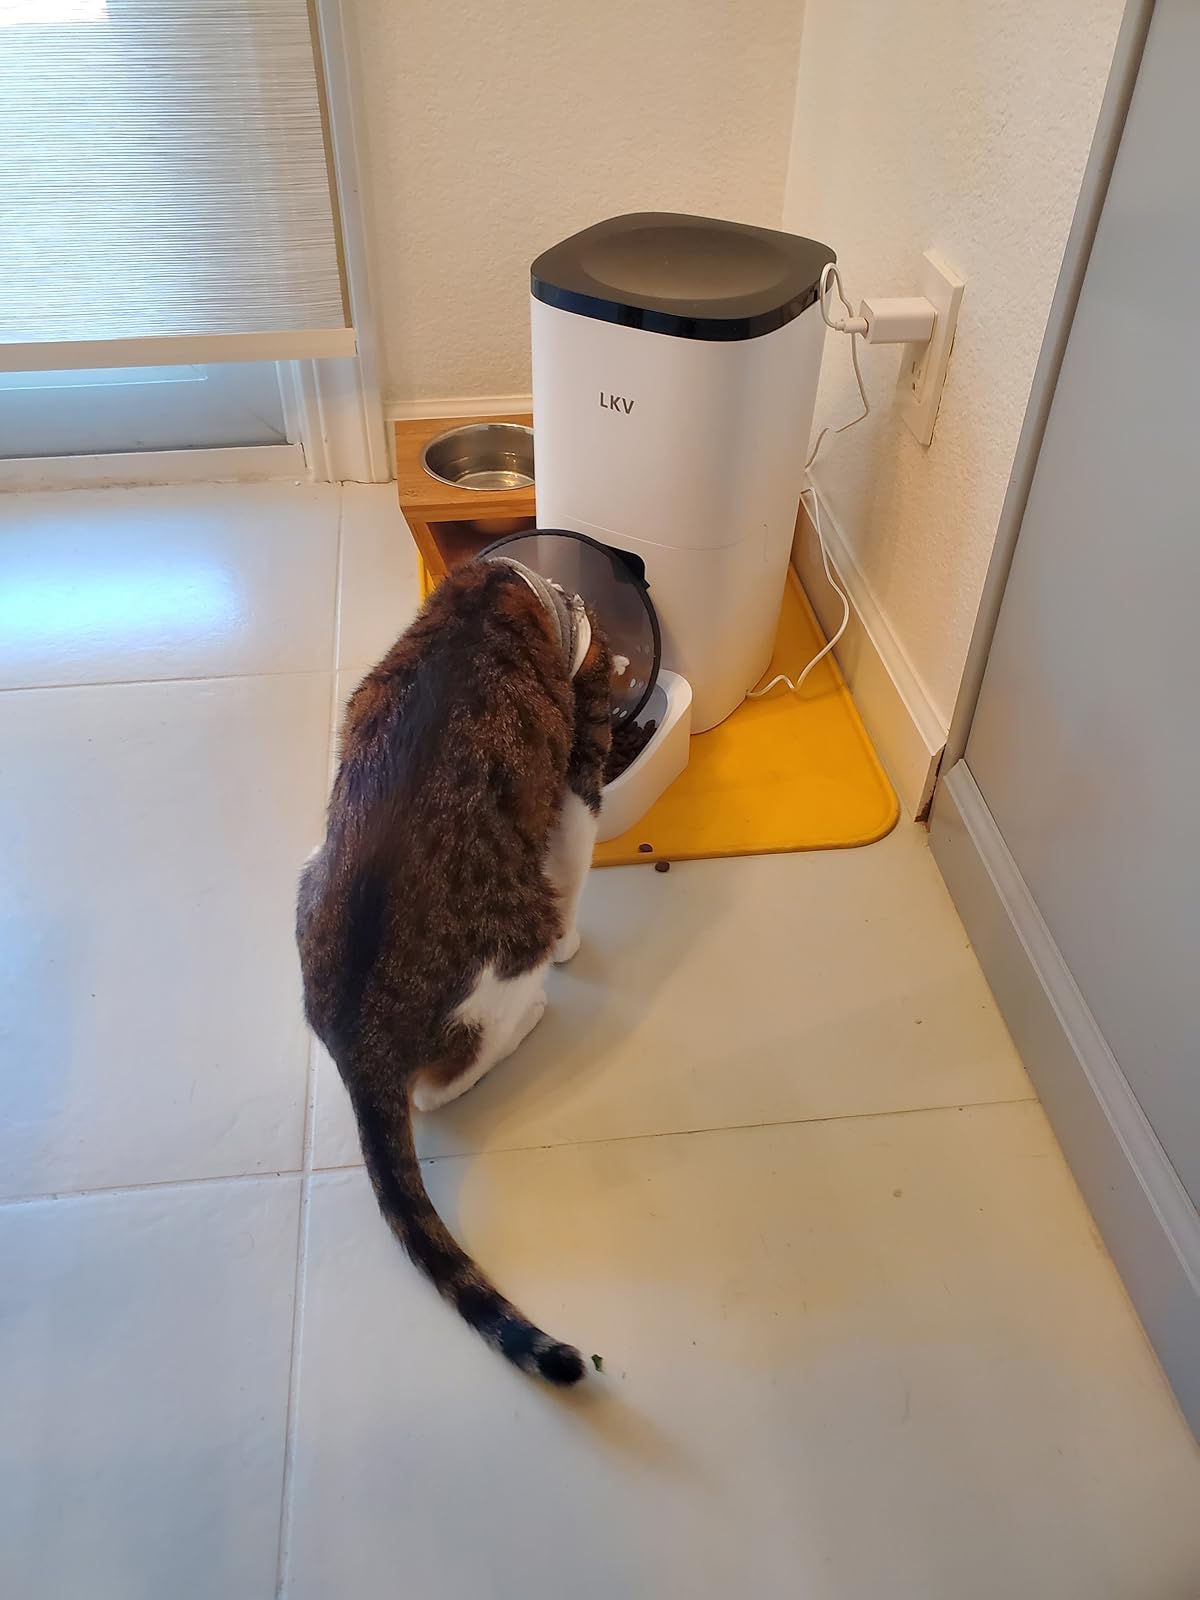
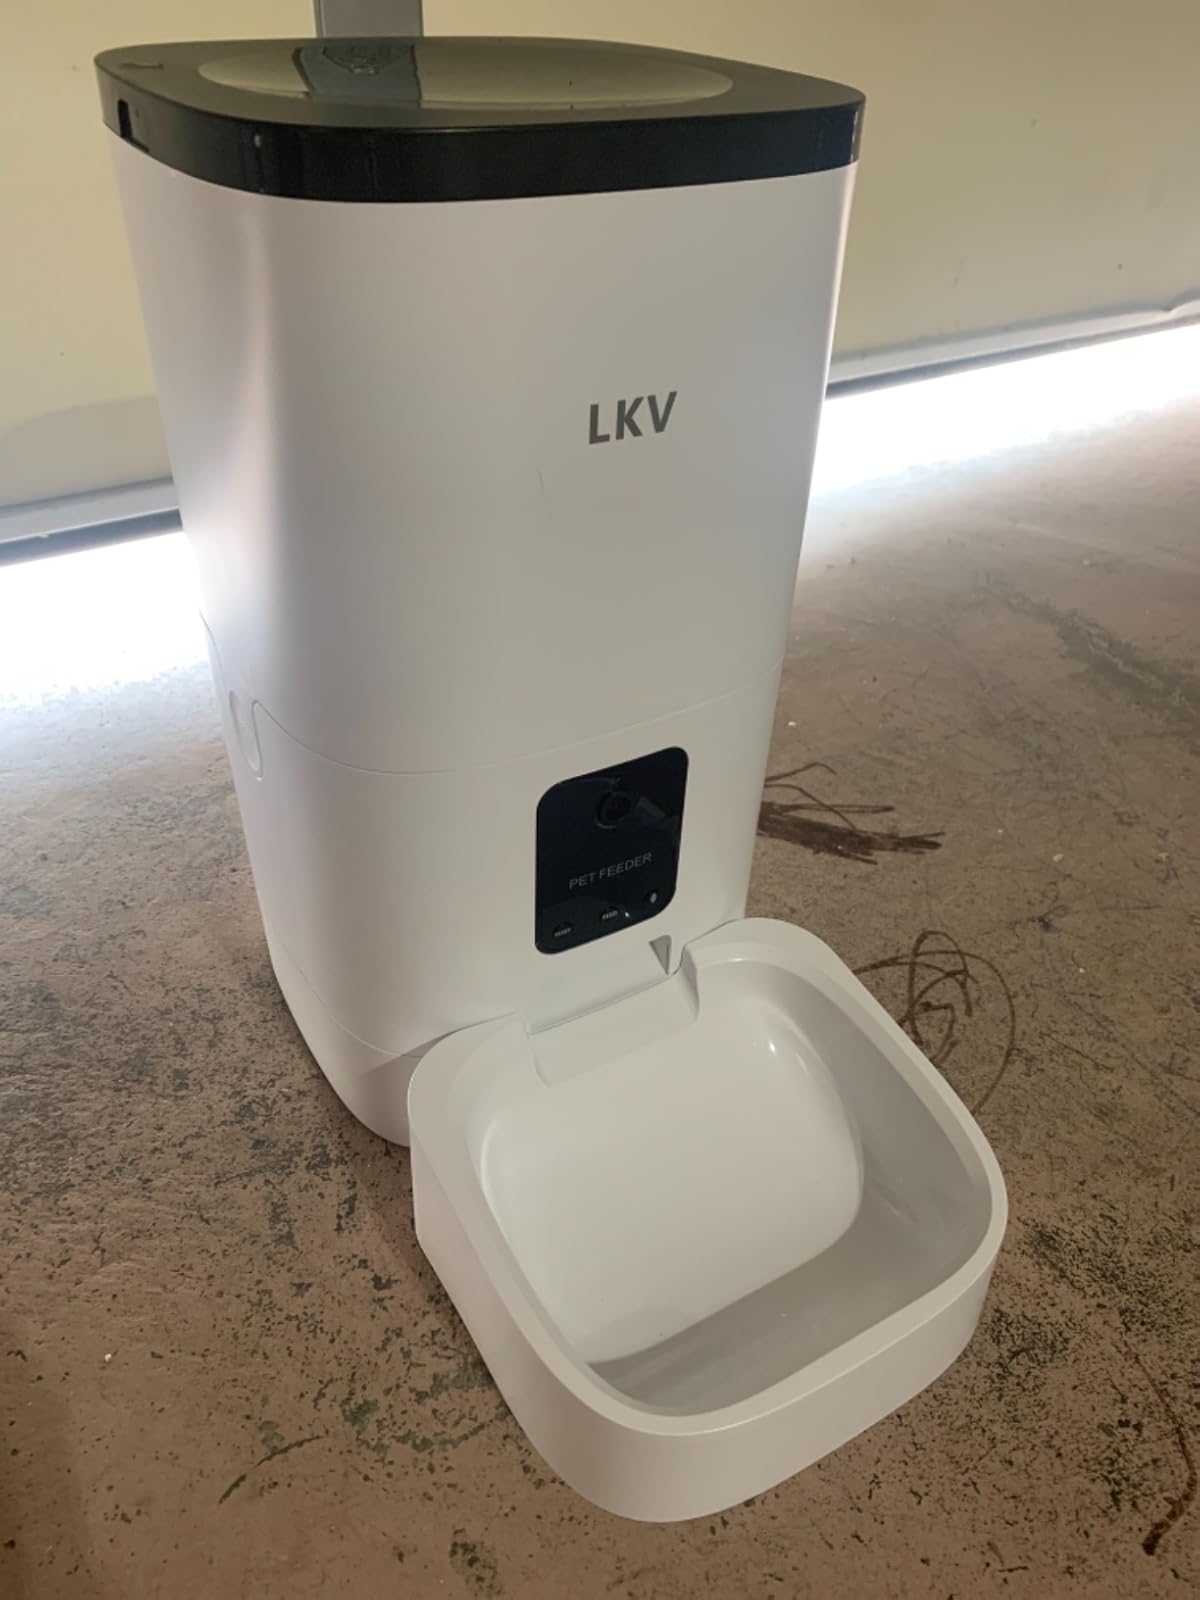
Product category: items_feeder
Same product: yes